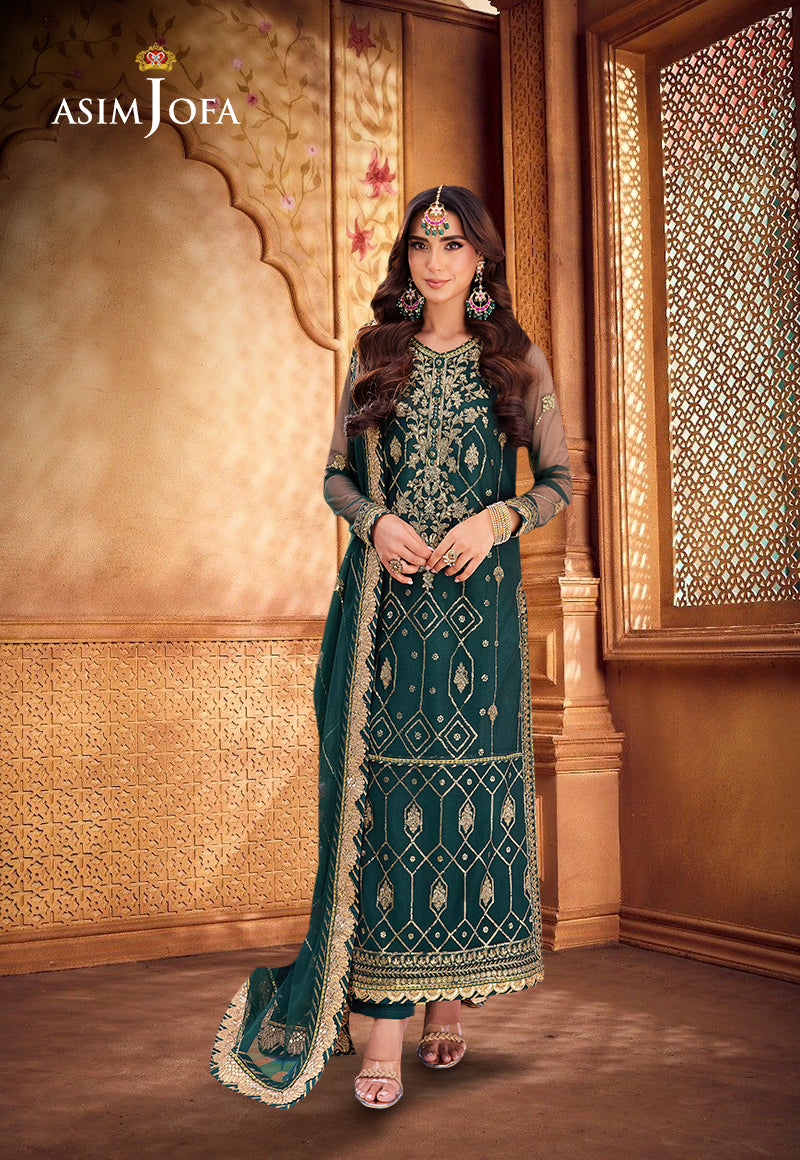
dark green embroidered net salwar suit from